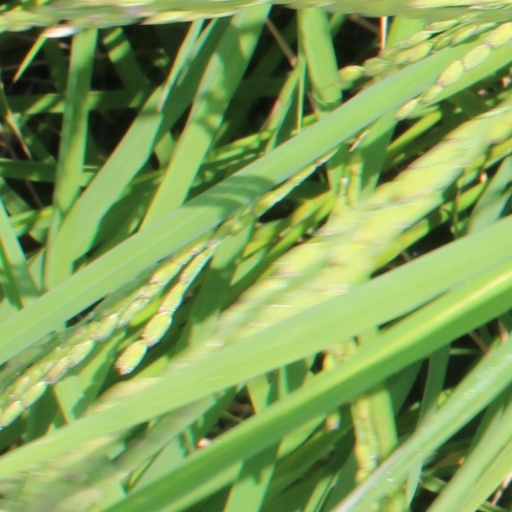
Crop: rice